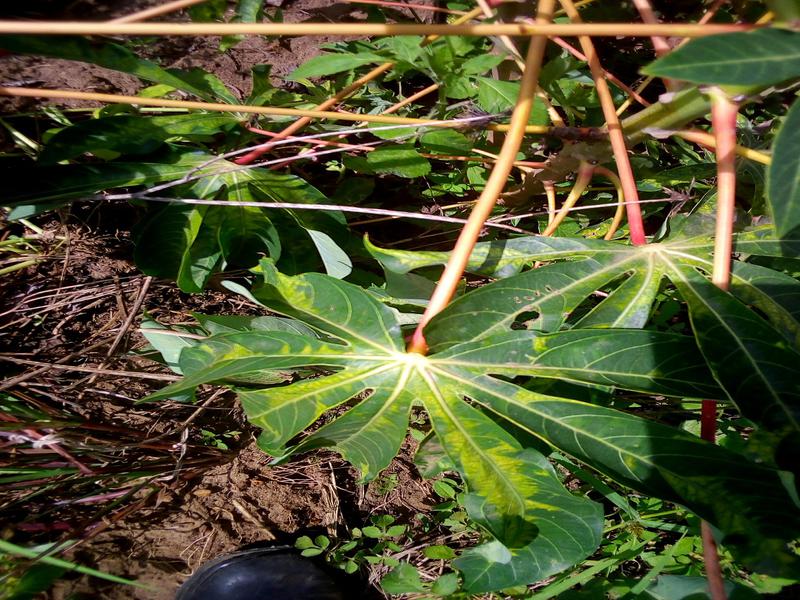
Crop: cassava
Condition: mosaic_disease